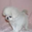
Label: dog